University of Central Florida

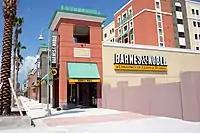
East retail and Tower III at Knights Plaza

The north side contains Knights Plaza, an uptown style athletic village with stores and restaurants, the east side contains the Arboretum of the University of Central Florida and the engineering wing.